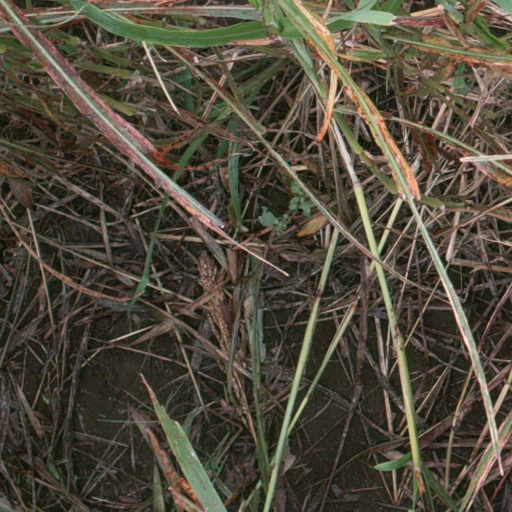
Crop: sorghum